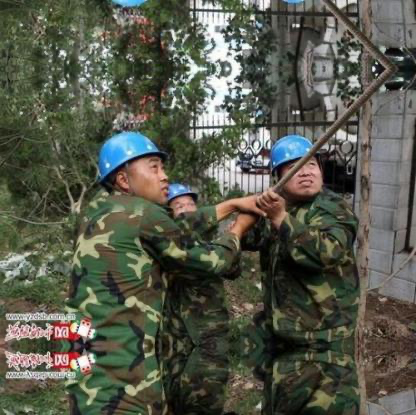
Objects in the image:
label: helmet
label: helmet
label: helmet